Norwegian Church Aid

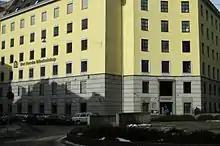
NCA's head office is located in Bernhard Getz Gate 3, in Oslo.

The precursor to NCA was founded in October 1945, and was called the National Association of Congregational Aid ("Menighetspleienes Landsforbund)". The goal was to coordinate the joint social aid program of the Norwegian Church after the Second World War. Today, the organization works in over 30 countries in Africa, Asia, Europe and Central and Latin America. In 2018 the Norwegian Church Aid and five other key NGOs organized the customary torchlight parade in Oslo in honor of that year's Nobel Peace Prize laureates, Denis Mukwege and Nadia Murad, who were awarded the prize for their work to end the use of sexual violence as a weapon of war.